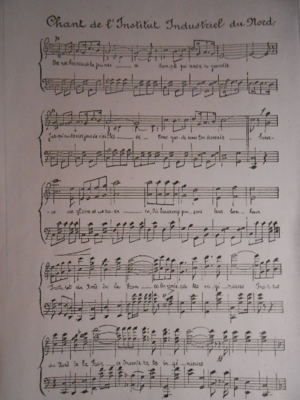
Chant de l'Institut Industriel du Nord de la France - IDN Lille
L’Institut industriel du Nord de France est un établissement supérieur français de recherche et de formation d'ingénieurs. Il succède à l'École des arts industriels et des mines de Lille en 1872. Il est couramment appelé Institut industriel du Nord ou IDN. Son cursus est devenu le programme de formation d'ingénieurs polyvalents de l'École centrale de Lille en 1991.